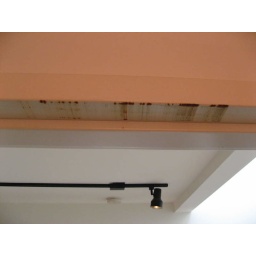
rusted streaks under top of 2nd floor bathroom door frame